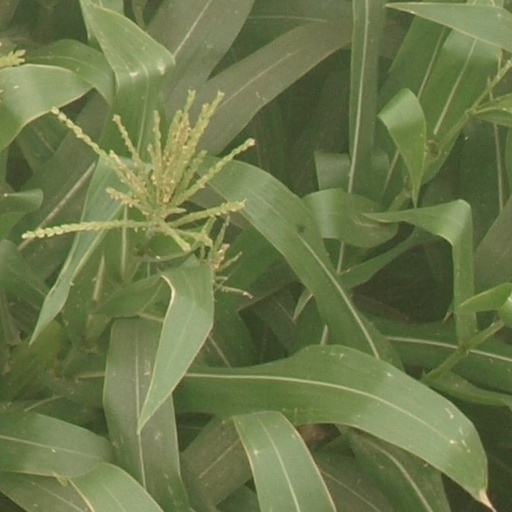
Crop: maize; corn